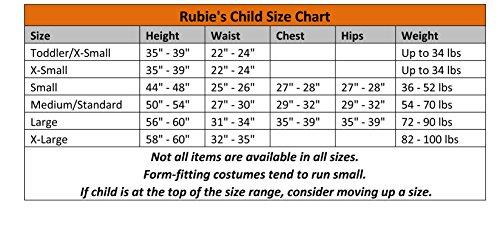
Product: Rubie's Justice League Child's Superman Costume, Large
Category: Toys & Games | Dress Up & Pretend Play | Costumes
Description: Officially licensed Justice League Child's Superman Costume, look for authentic DC Comics trademark on packaging and labels.
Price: $20.98
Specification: ProductDimensions:12x2x15inches|ItemWeight:1pounds|ShippingWeight:1.5pounds(Viewshippingratesandpolicies)|DomesticShipping:ItemcanbeshippedwithinU.S.|InternationalShipping:ThisitemcanbeshippedtoselectcountriesoutsideoftheU.S.LearnMore|ASIN:B01N3ABOYI|Itemmodelnumber:640103|Manufacturerrecommendedage:7-10years